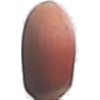
Label: Hazelnut 1